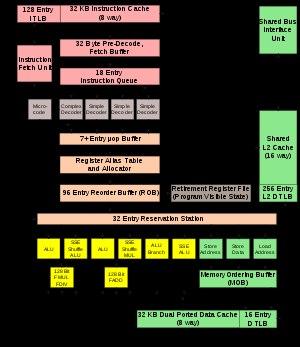
La microarchitecture d'un processeur est un plan de ce processeur au niveau logique. Elle décrit, par exemple :
L’architecture matérielle décrit l’agencement interne de composants électroniques ainsi que leurs interactions.
La microarchitecture Core est une microarchitecture x86 d'Intel, qui succède en 2006 aux architectures P6 et NetBurst.